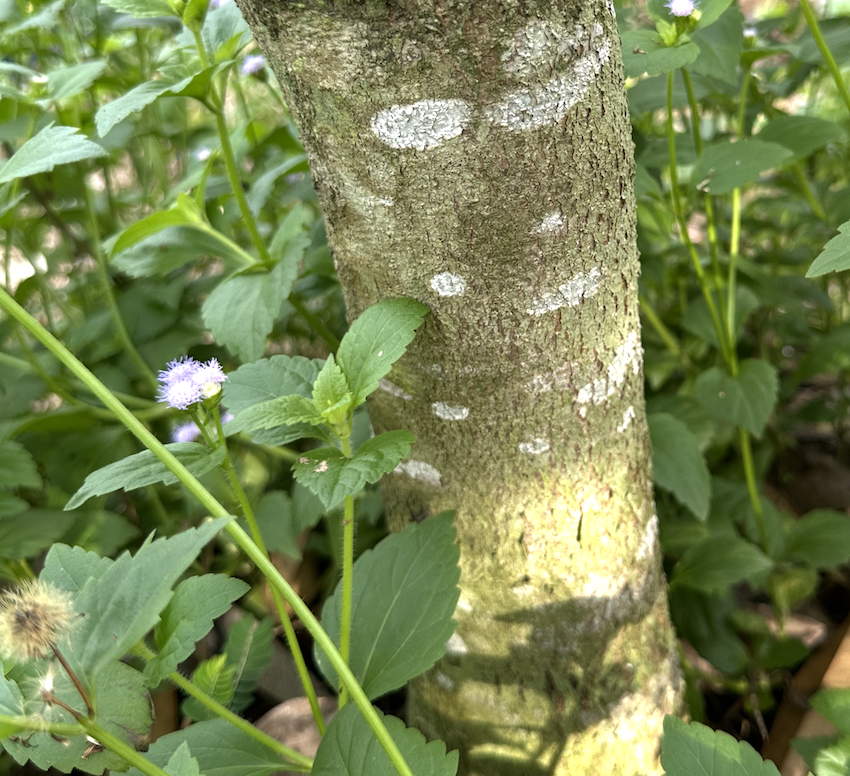
Label: pink_disease